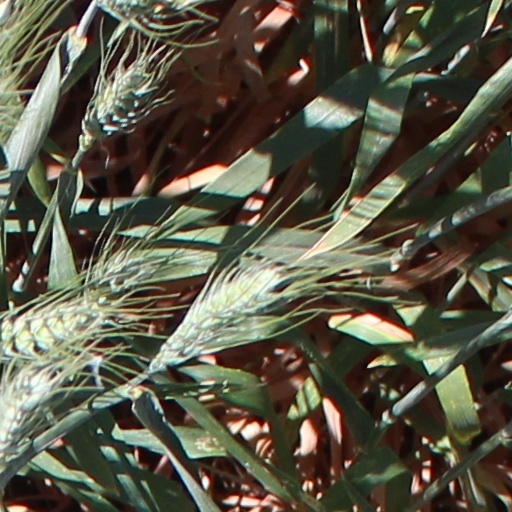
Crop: wheat